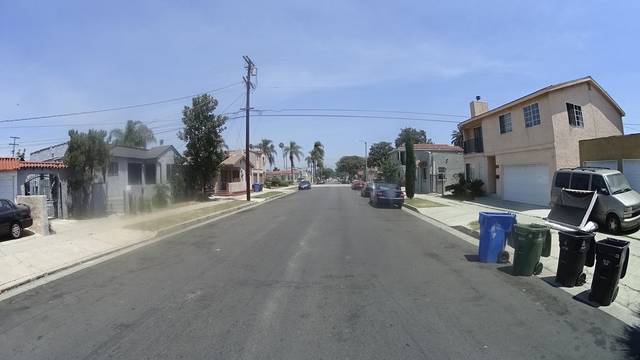
Region: Mexico
Coordinates: 33.963, -118.307